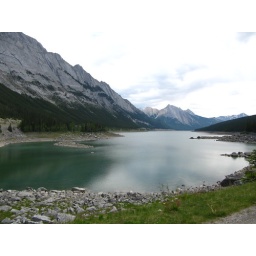
Medicine lake in Jasper National Park, along the road to Maligne Lake